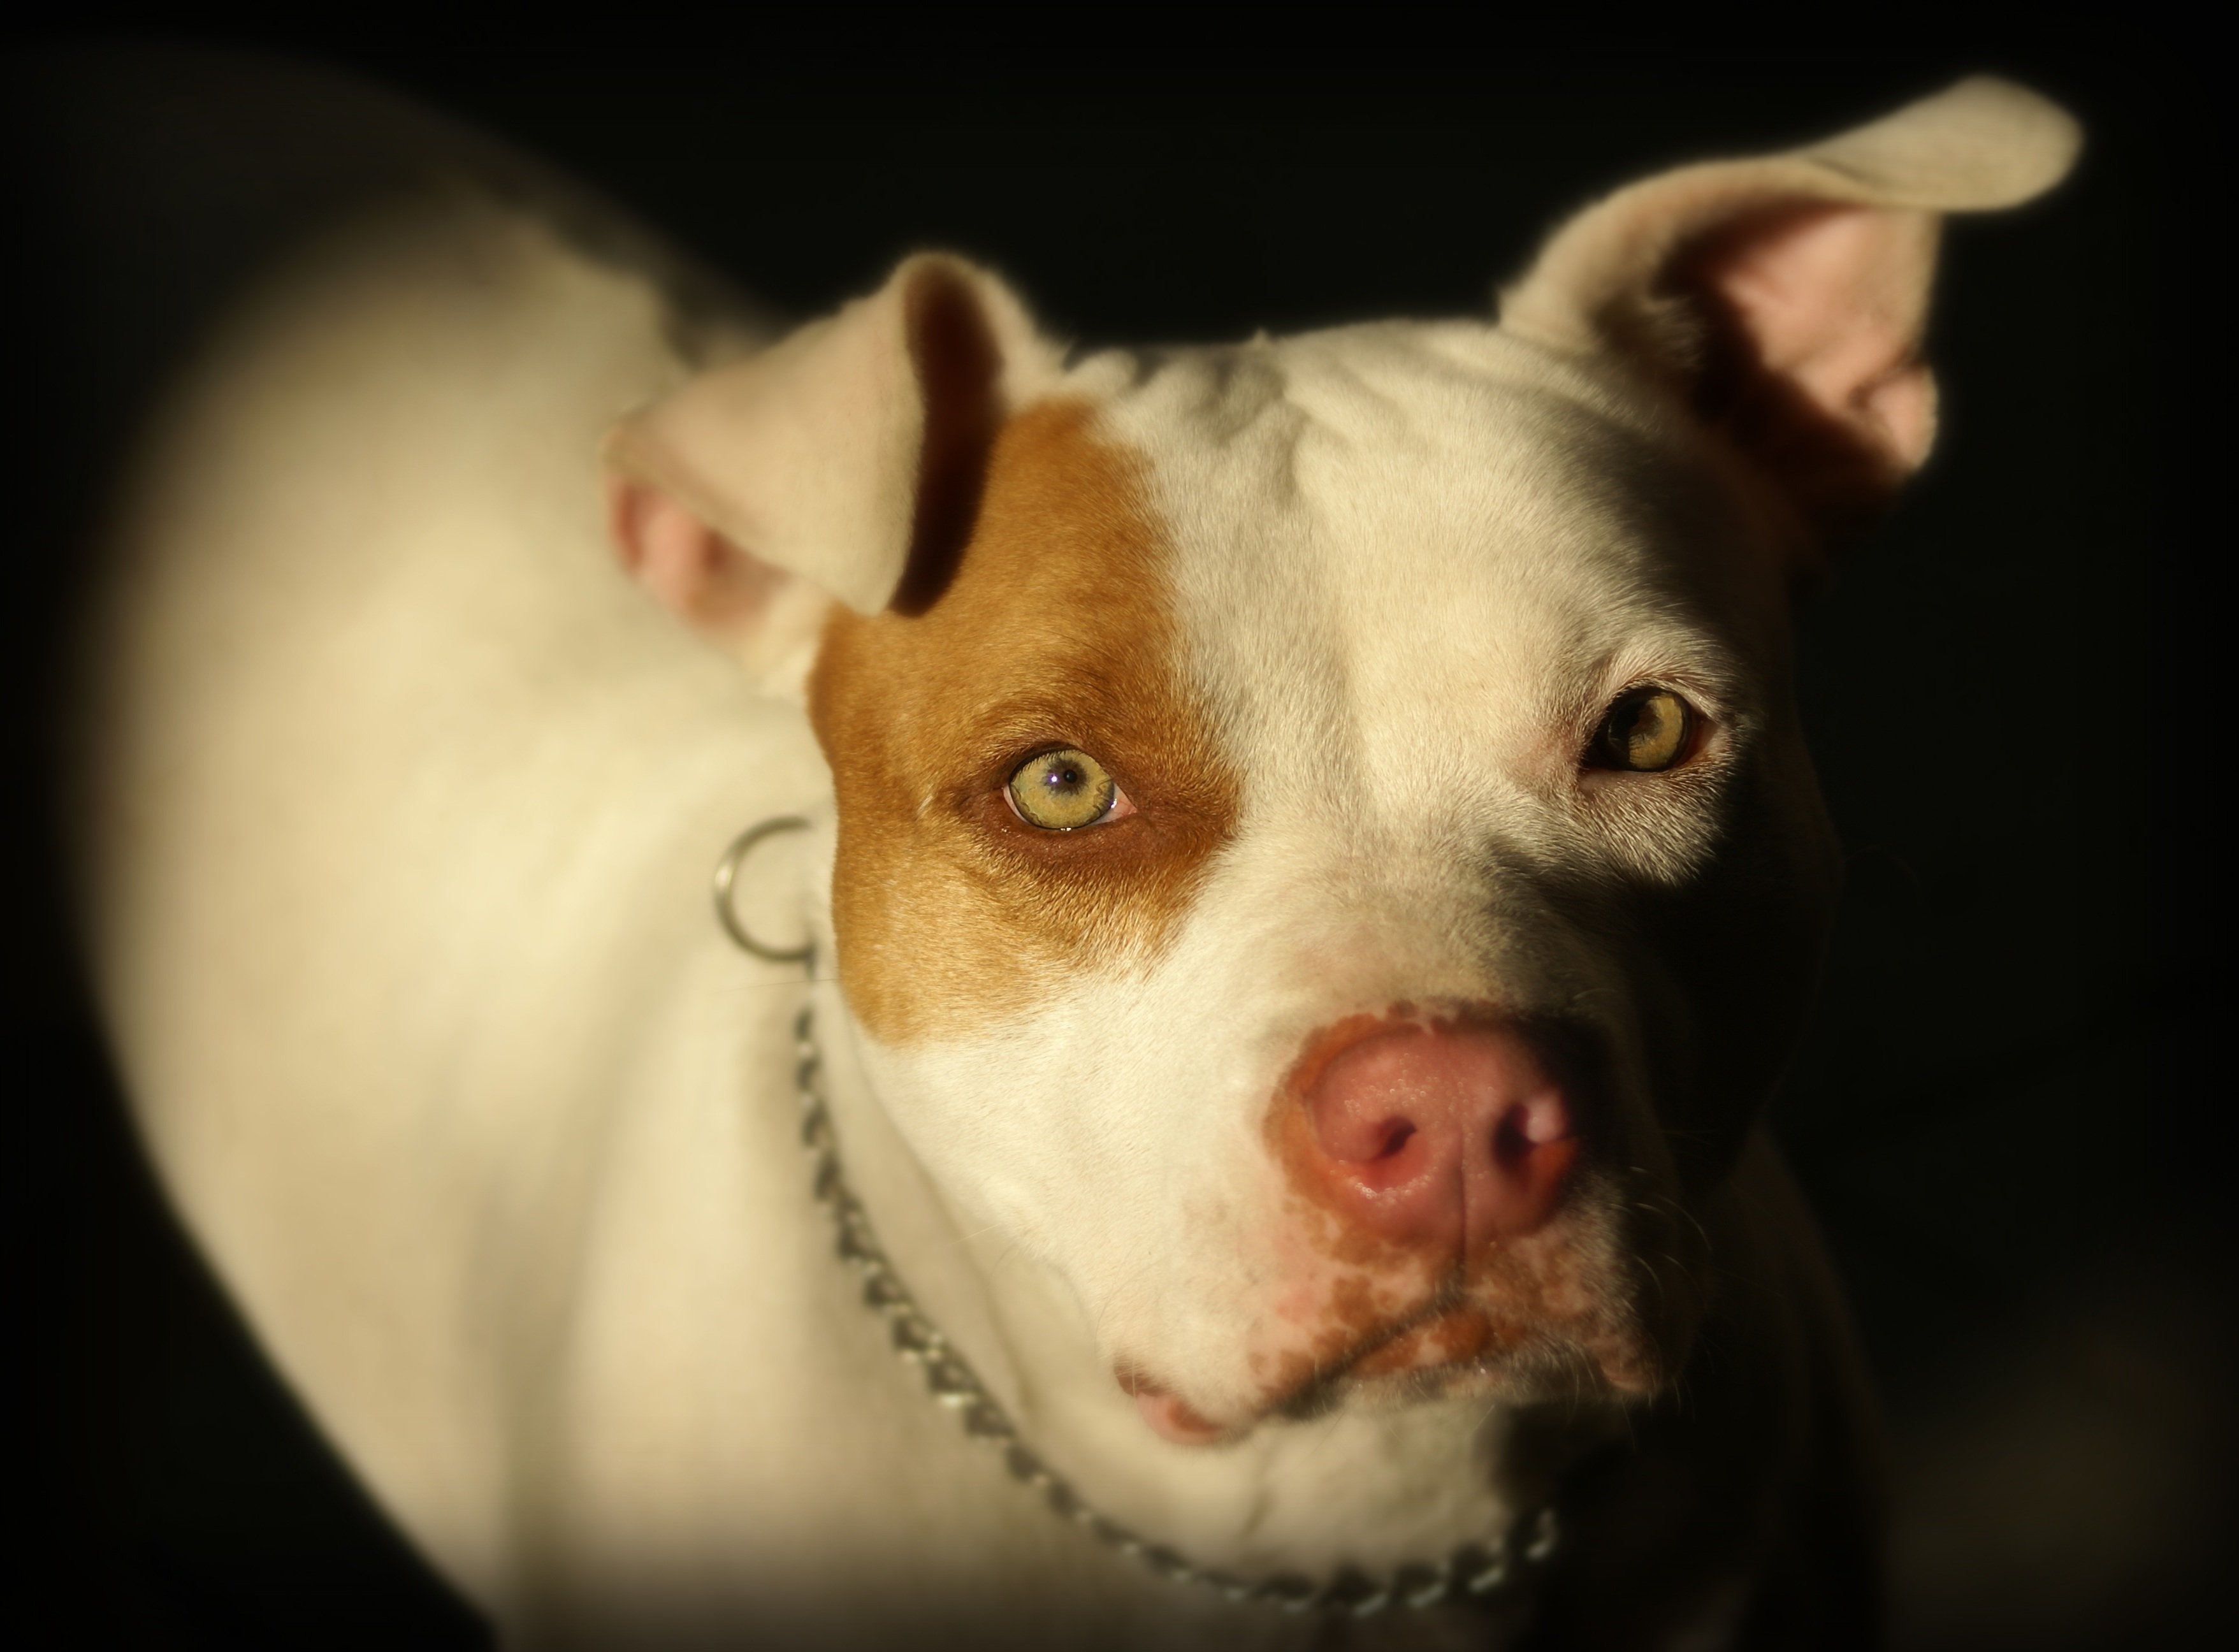
puppy, dog, canine, pet, mammal, close up, nose, whiskers, snout, vertebrate, domestic animals, terrier, pit bull, pitbull, dog like mammal, carnivoran, american pit bull terrier